An American Tail: Fievel's Gold Rush

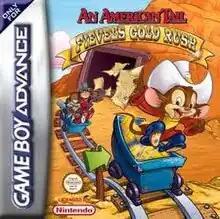
PAL cover art

An American Tail: Fievel's Gold Rush is a platform game that was first released in Europe on March 1, 2002, for the Game Boy Advance, then in North America on May 2, 2003. Based on Universal Studios' "An American Tail" animated feature film franchise, the game was developed by Hokus-Pokus and published by Swing! Entertainment in Europe and Conspiracy Entertainment in North America.